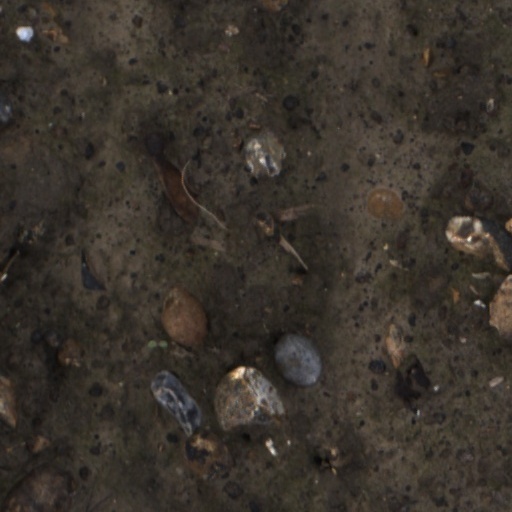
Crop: wheat